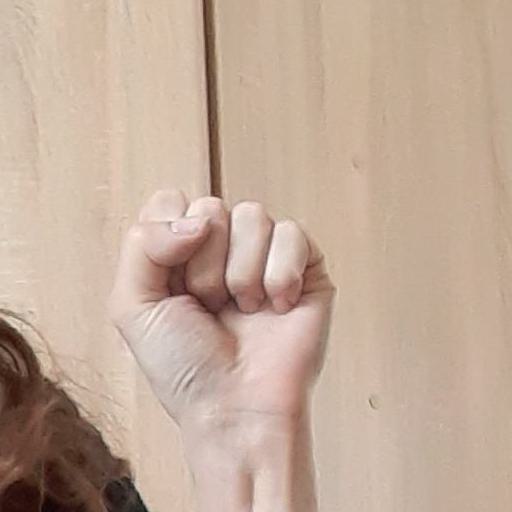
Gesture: fist